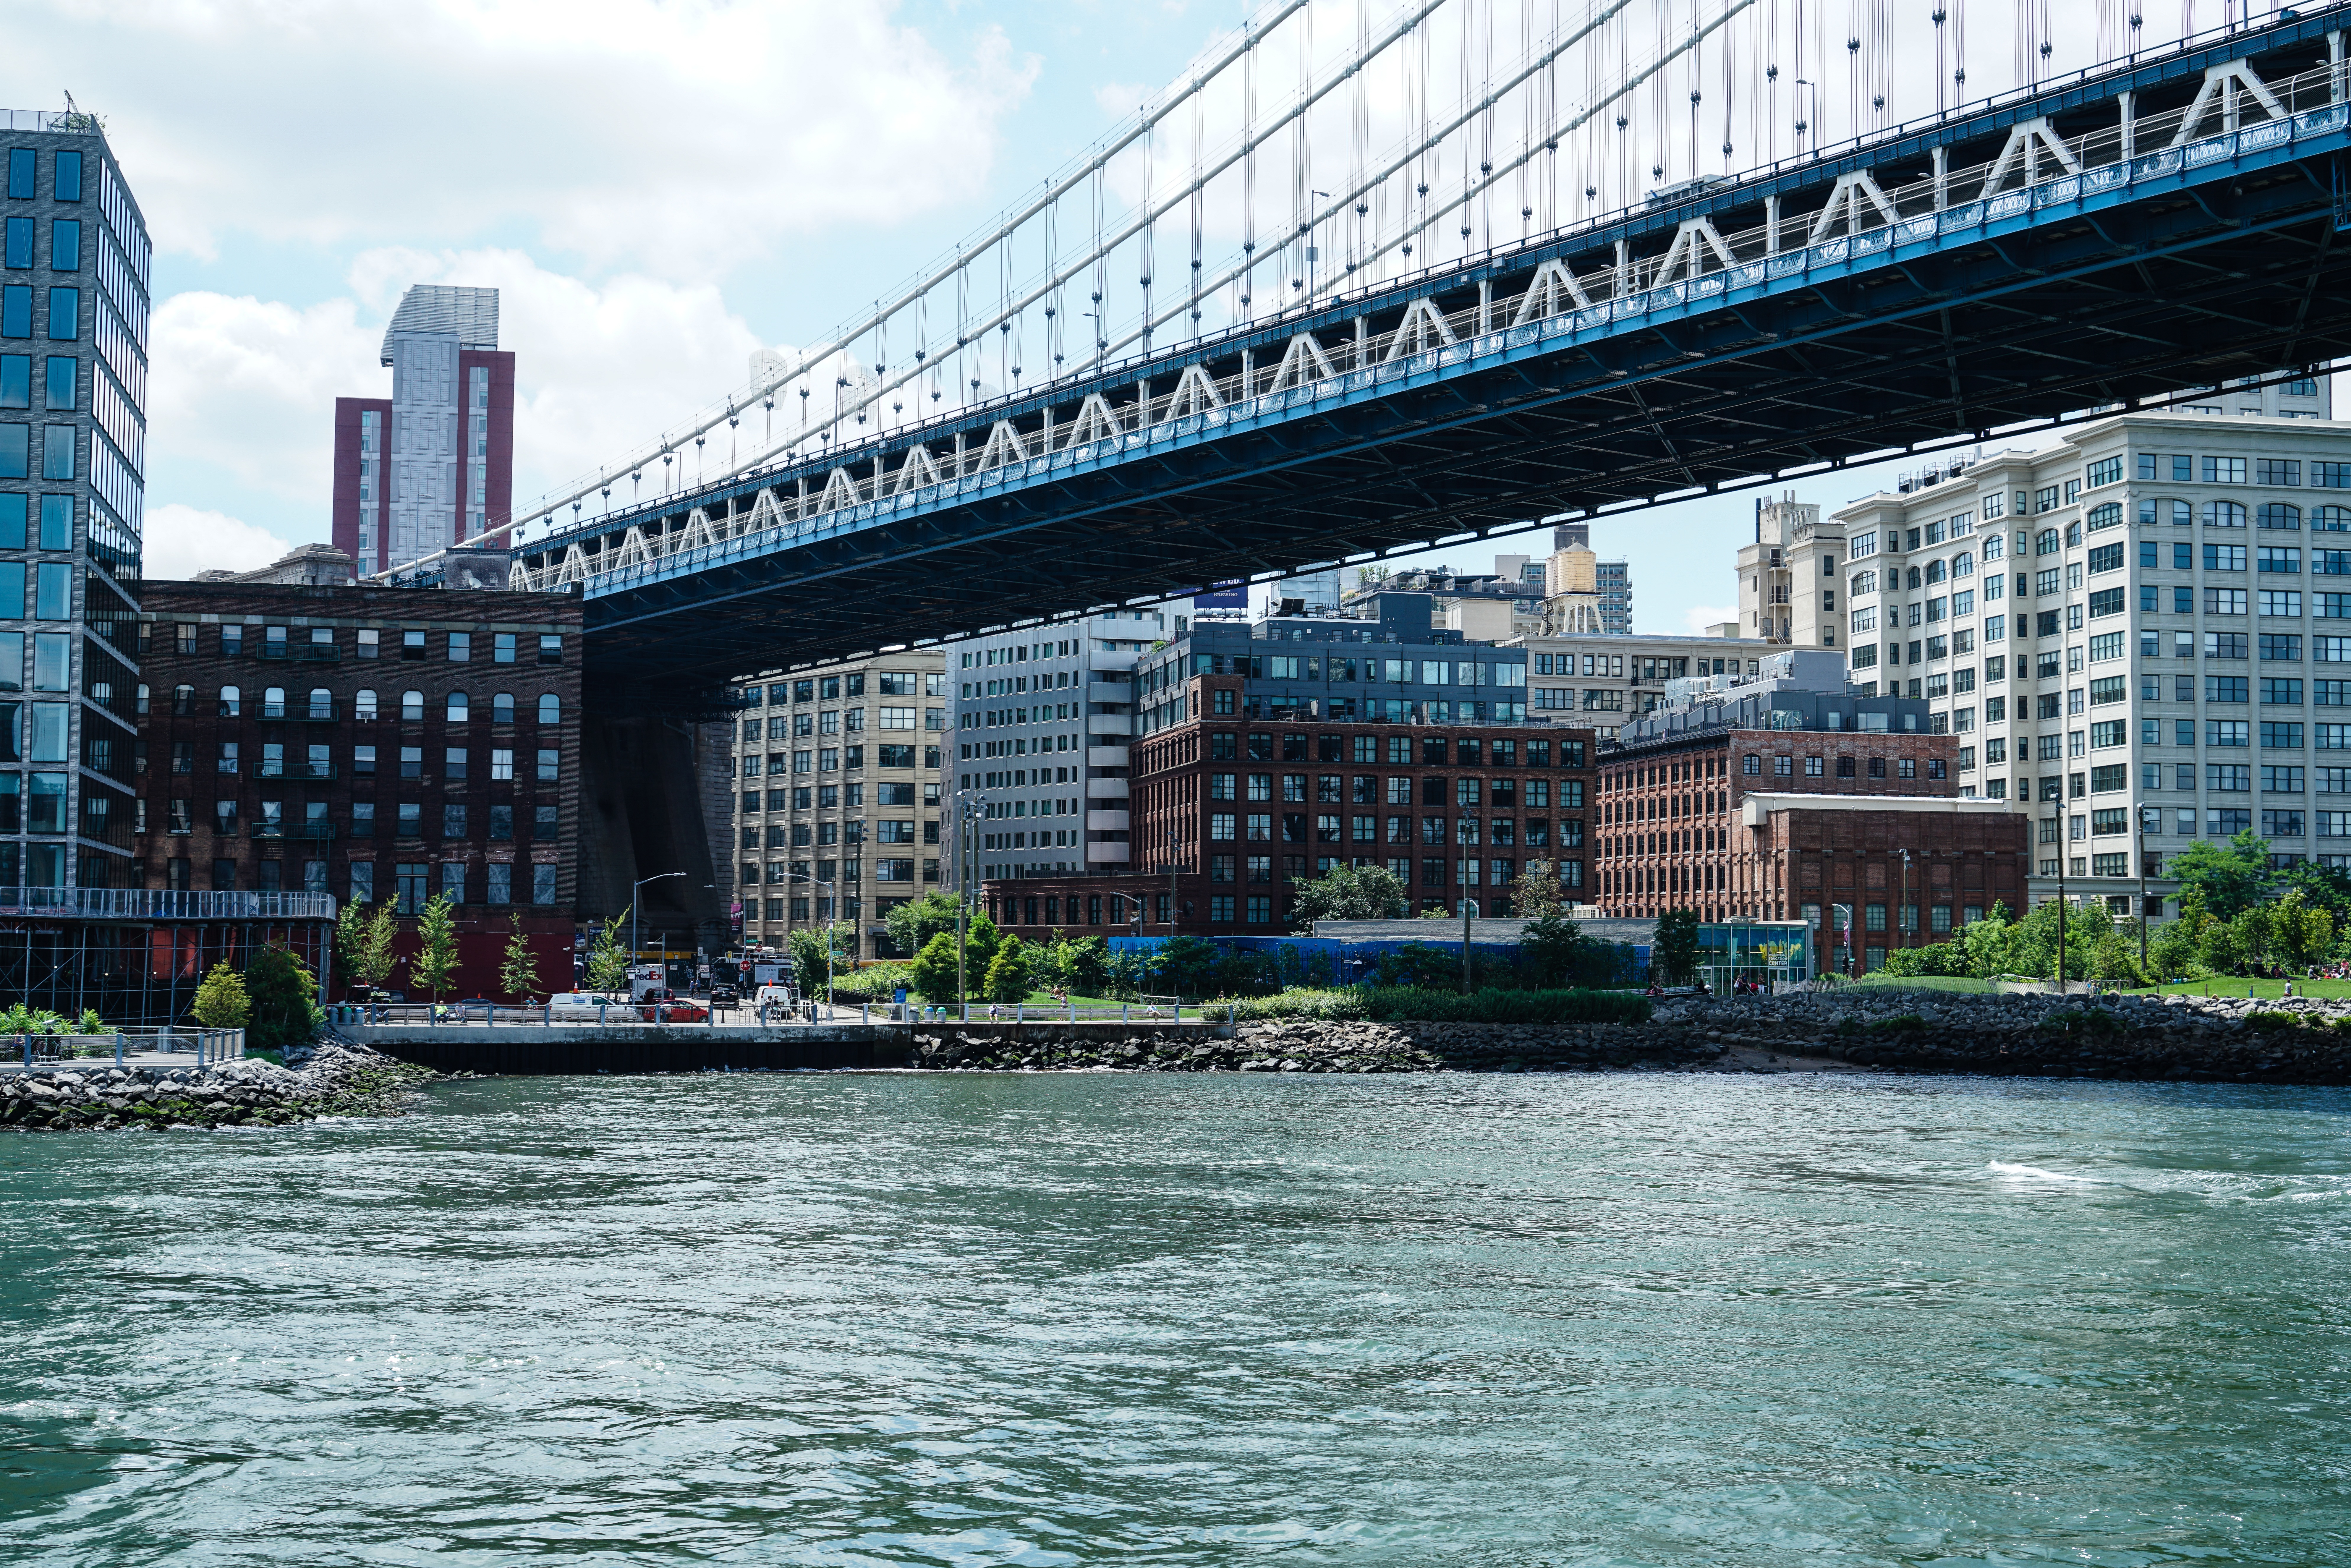
bridge, skyline, river, cityscape, vehicle, landmark, tourism, waterway